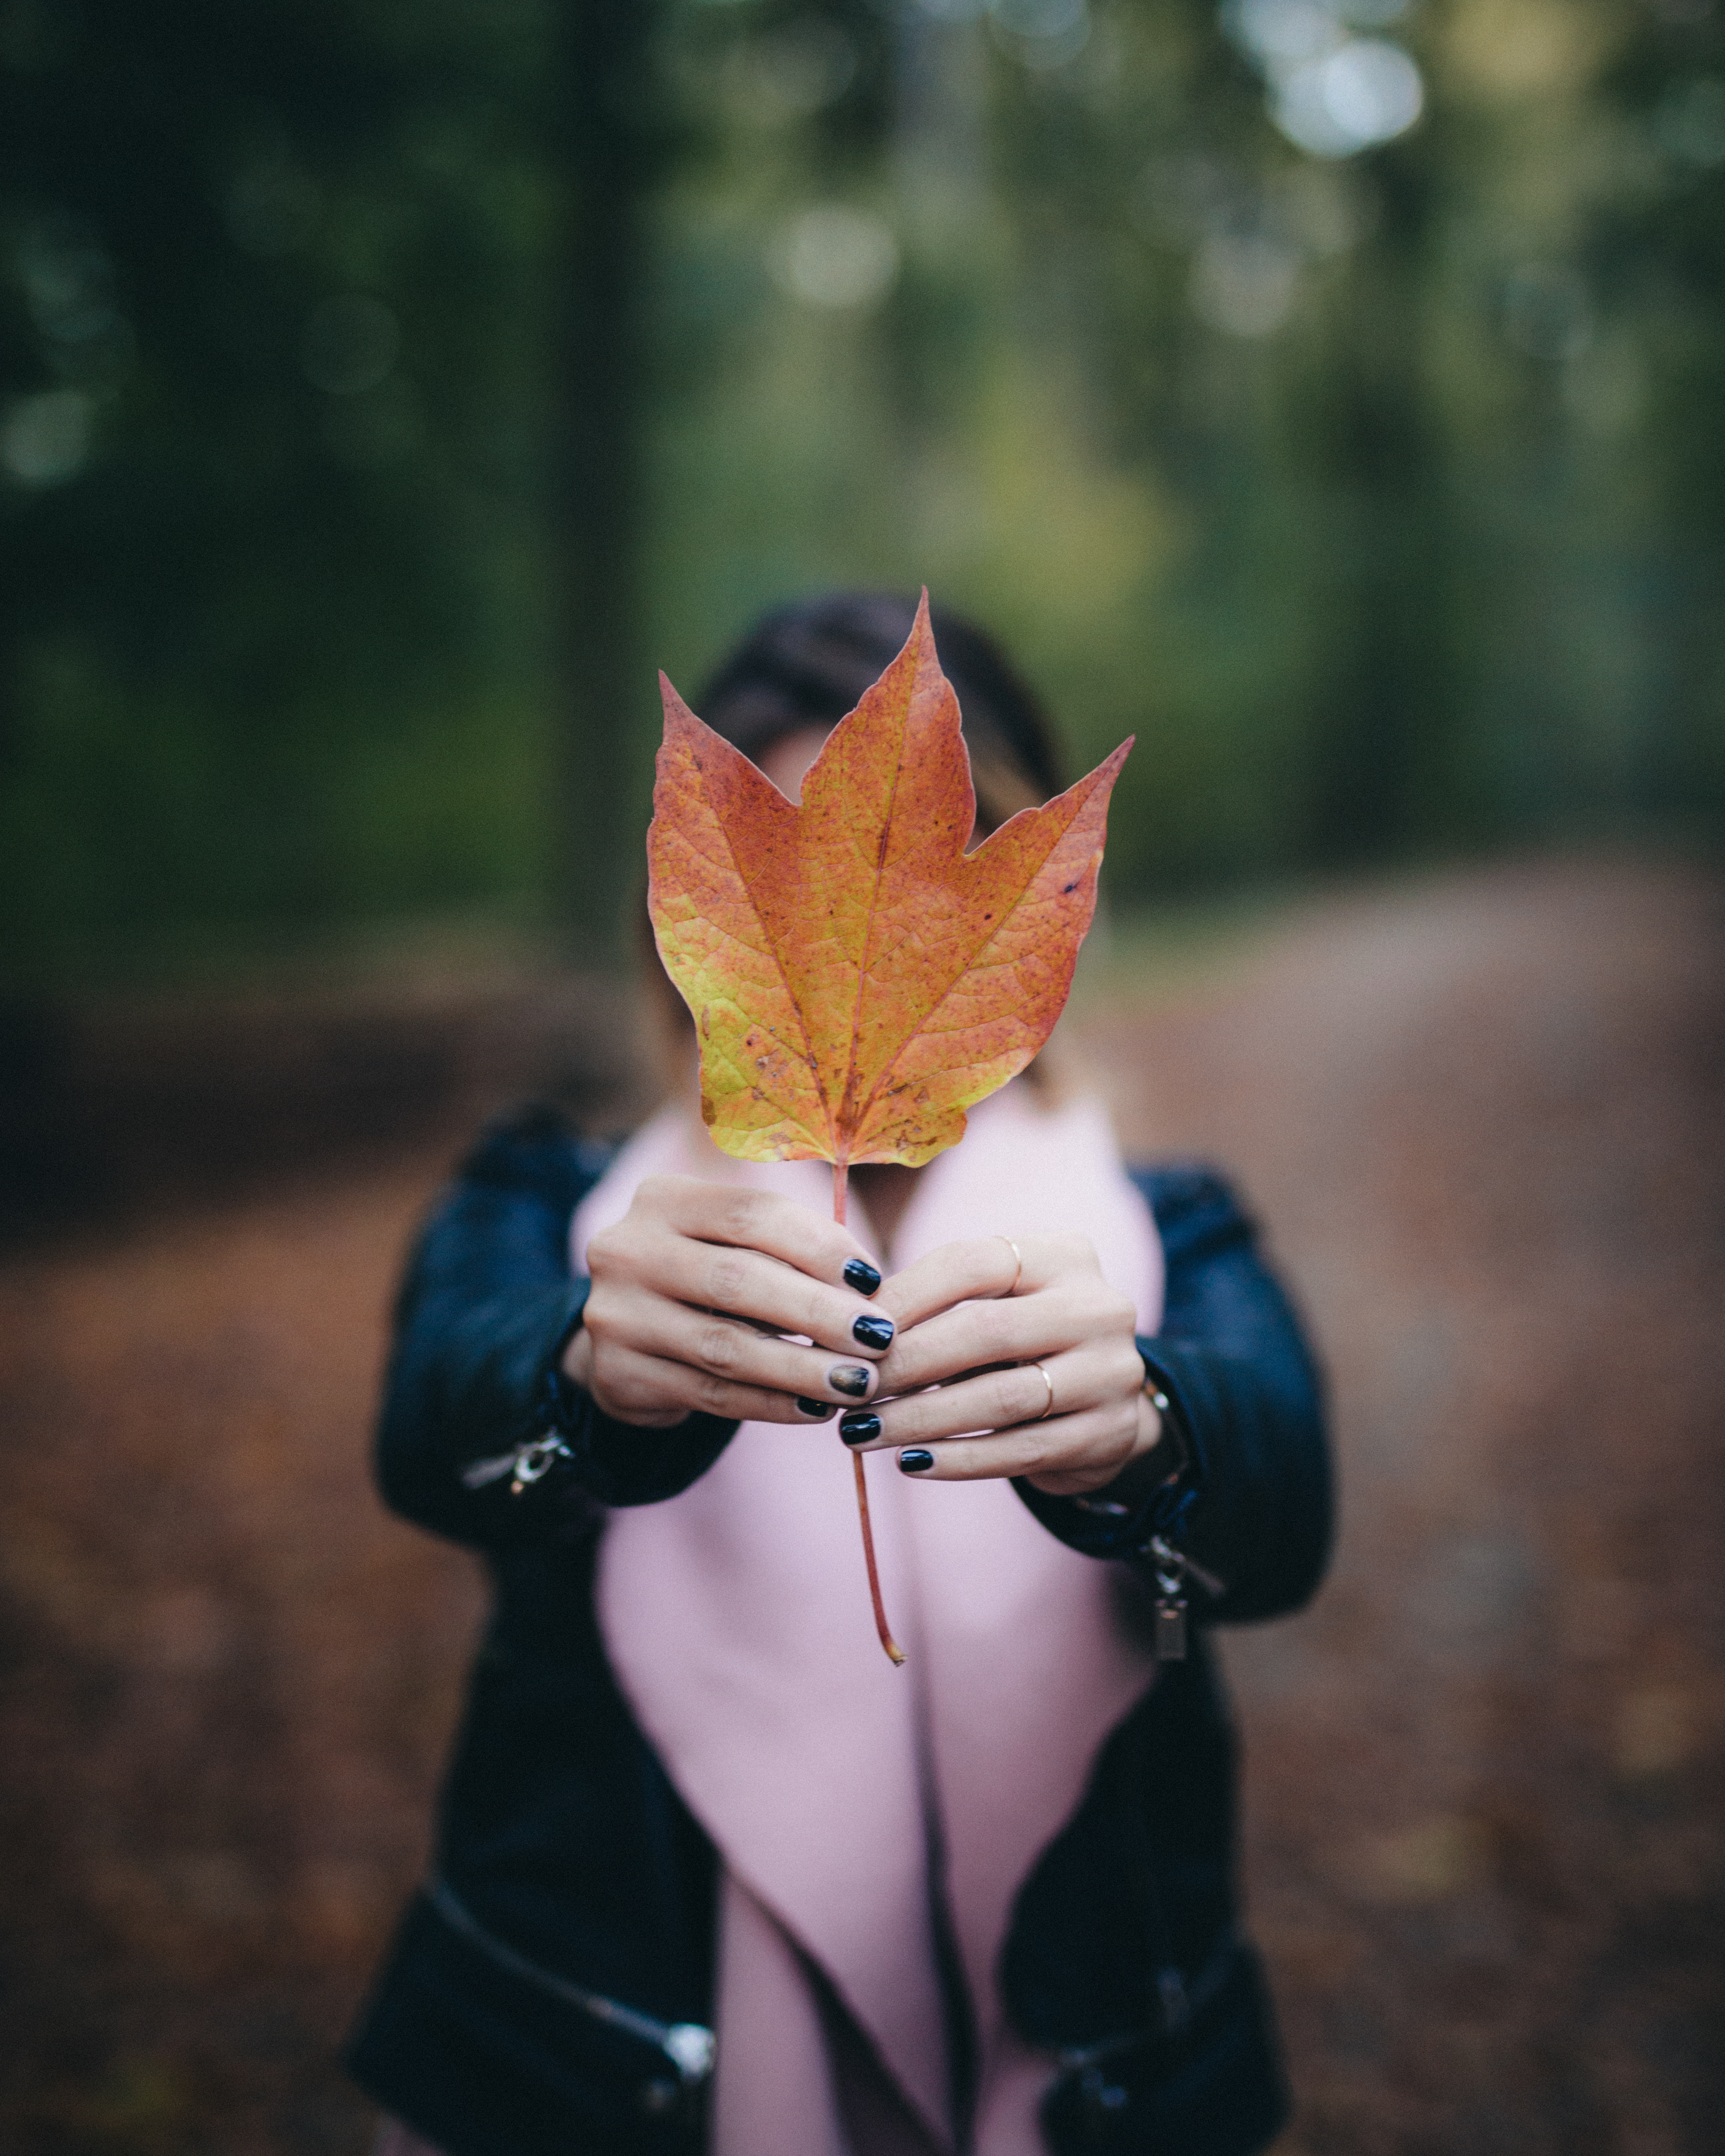
tree, plant, woman, photography, leaf, flower, female, spring, color, autumn, lady, season, hands, macro photography